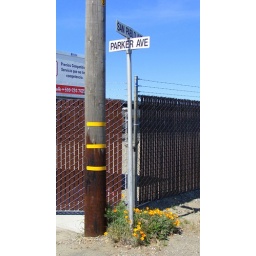
Where the fish sign and the totem pole are in Rodeo